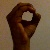
The image shows a hand gesture representing the letter 'O' in Indian Sign Language.